Davey Hamilton

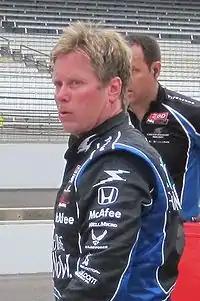
Hamilton at the Indianapolis Motor Speedway in May 2010.

In 2005, Hamilton started courting sponsors and perusing the paddock in an effort to return to racing. After settling several personal and business issues, he landed a ride for the 2007 Indianapolis 500, driving for Vision Racing. Qualifying 20th, Hamilton placed 9th after the race was ended early on lap 166 due to rain. For 2008, Hamilton re-signed with Vision Racing. He finished 14th in the 2008 Indianapolis 500. For the 2009 season, he drove for Dreyer & Reinbold Racing, and was the only one of the team's four drivers to qualify during the first weekend of qualifications. However he crashed out of the race on lap 79.